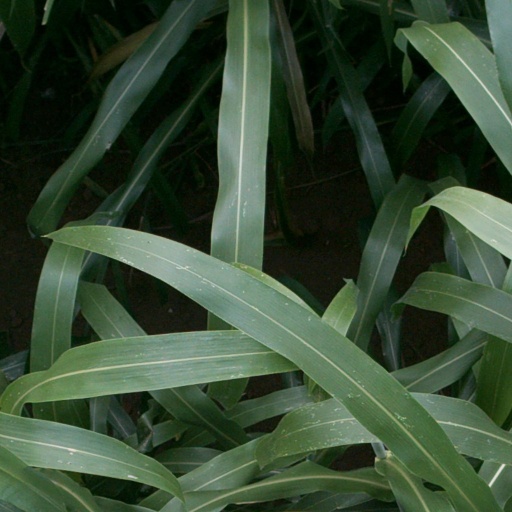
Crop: sorghum